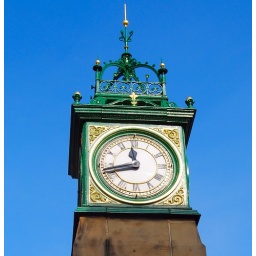
The clock in the market place, Otley.